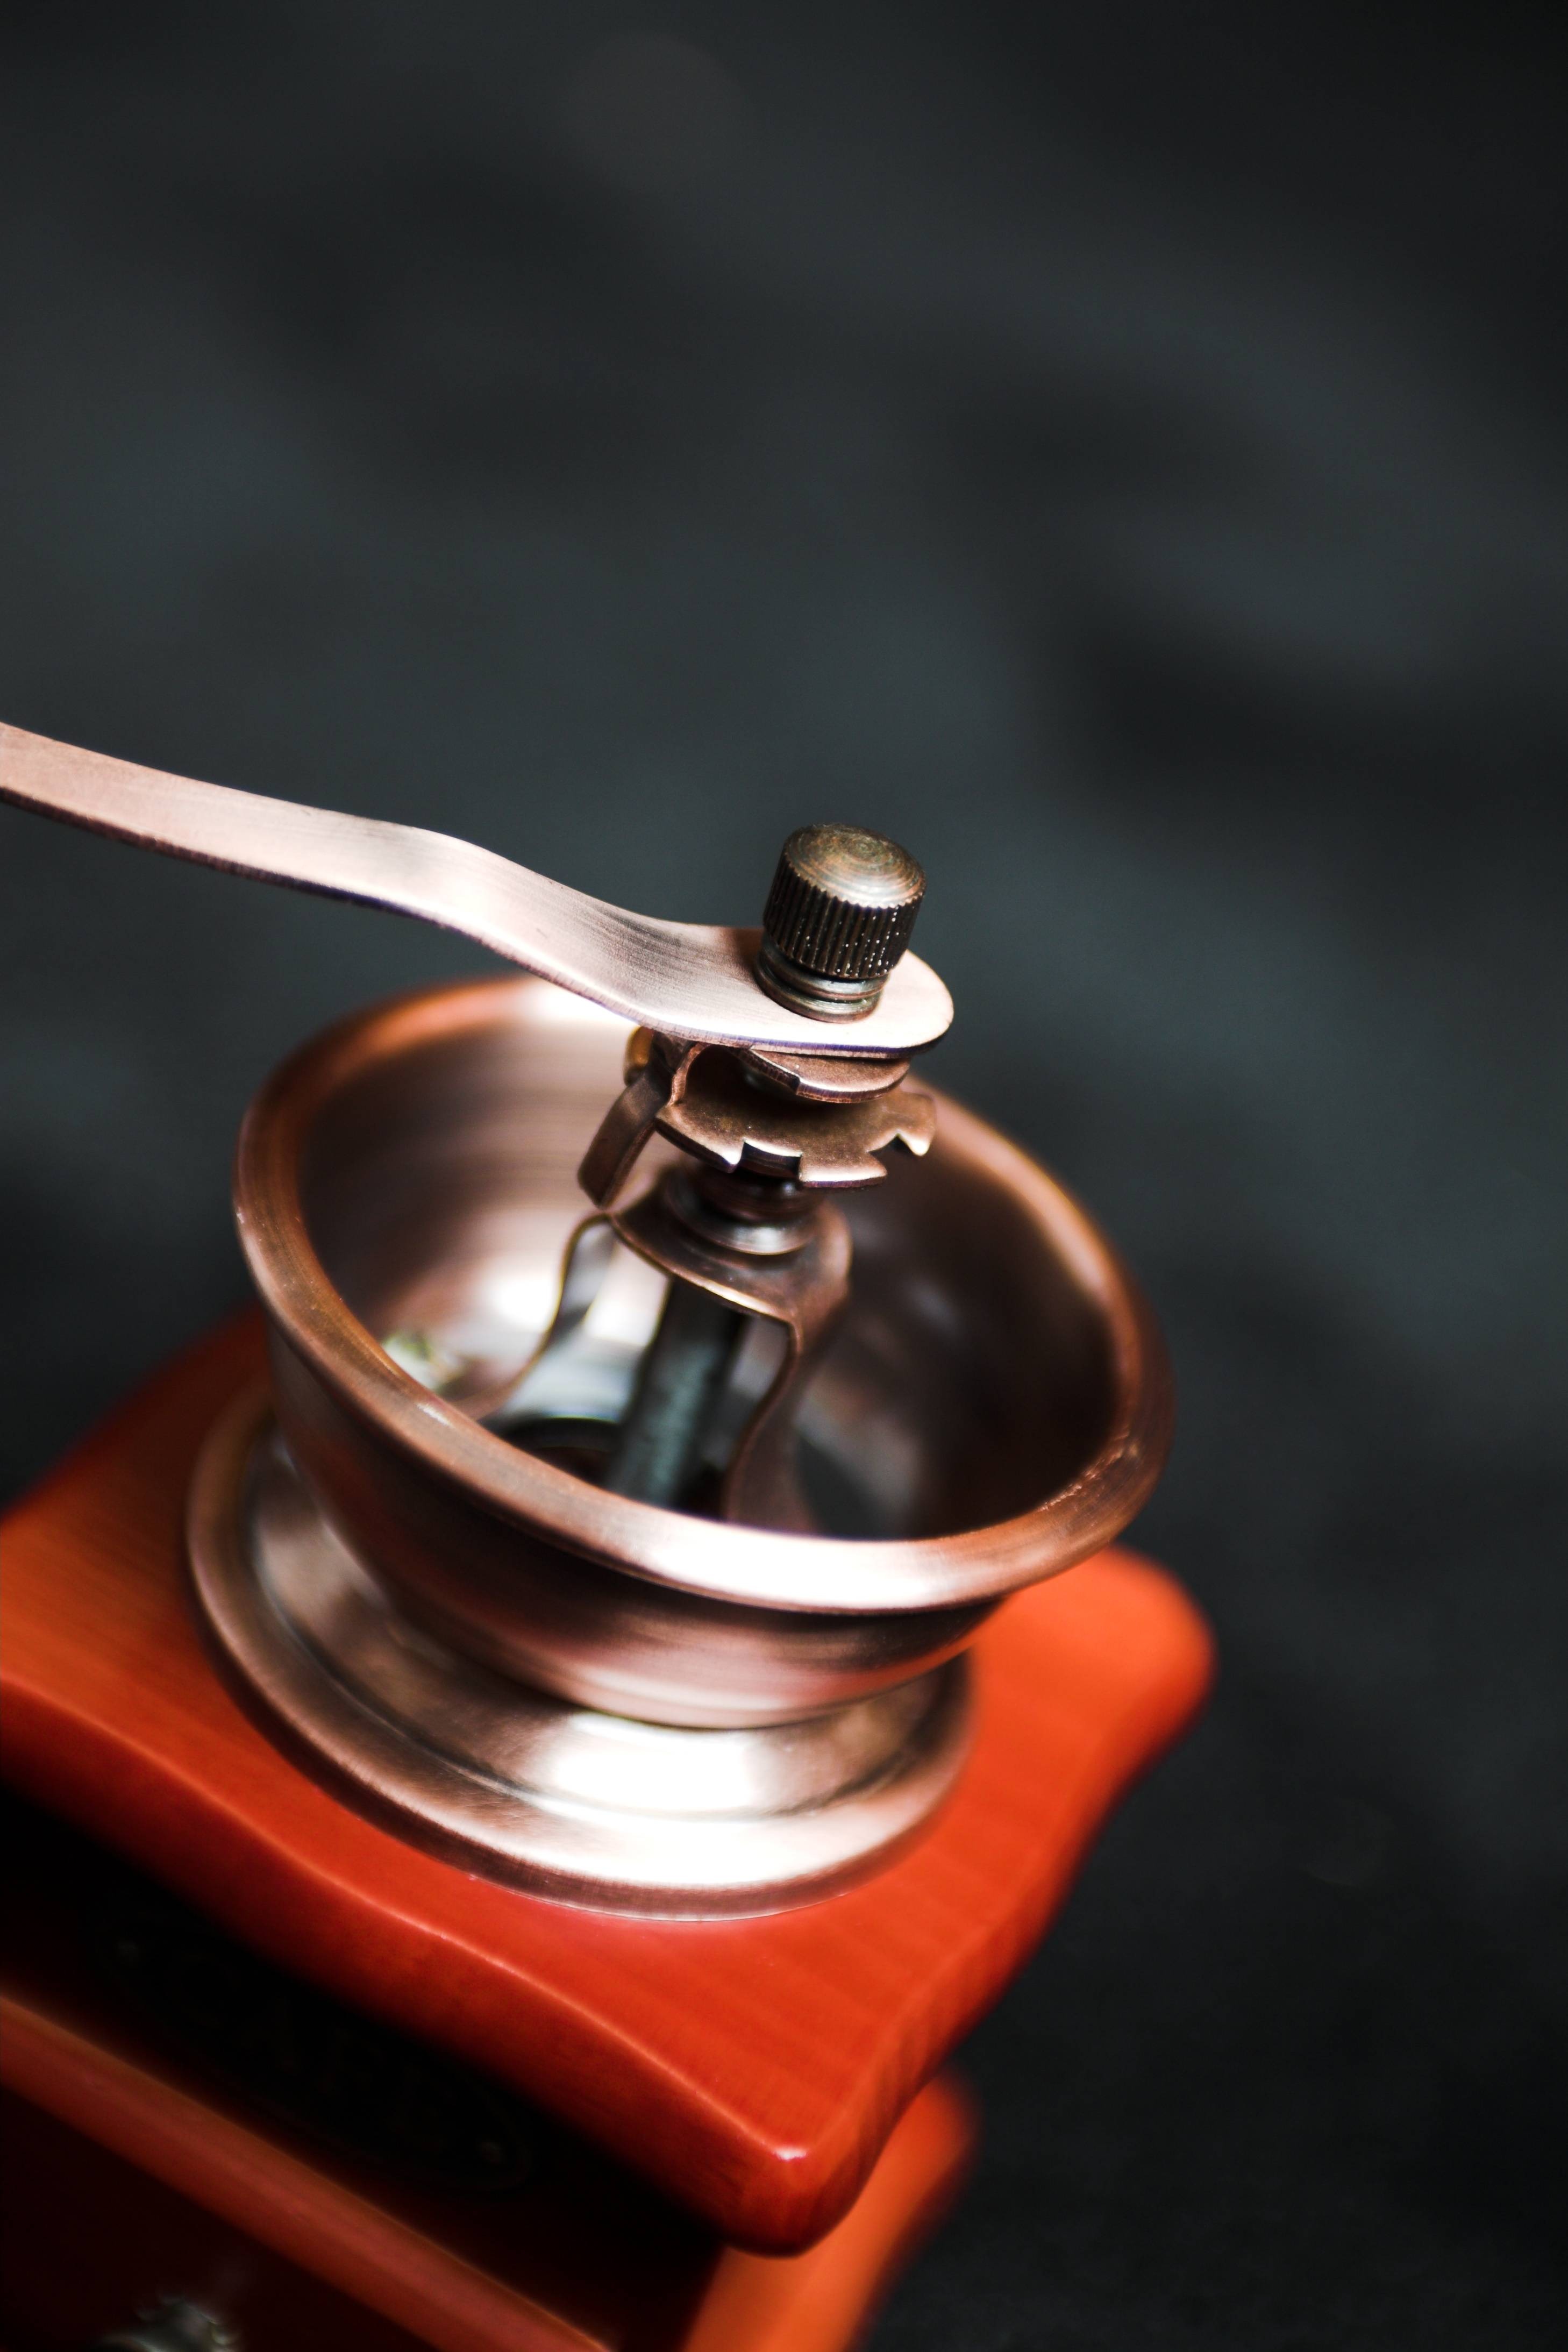
coffee, glass, lighting, grinder, barista, still life photography